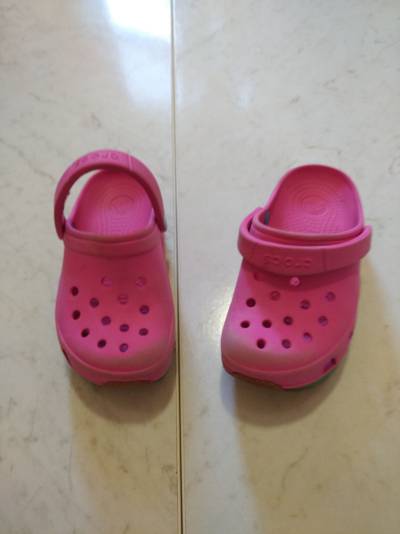
Waste category: shoes